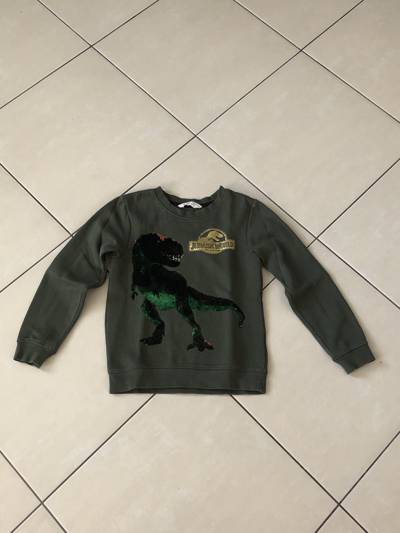
Waste category: clothes